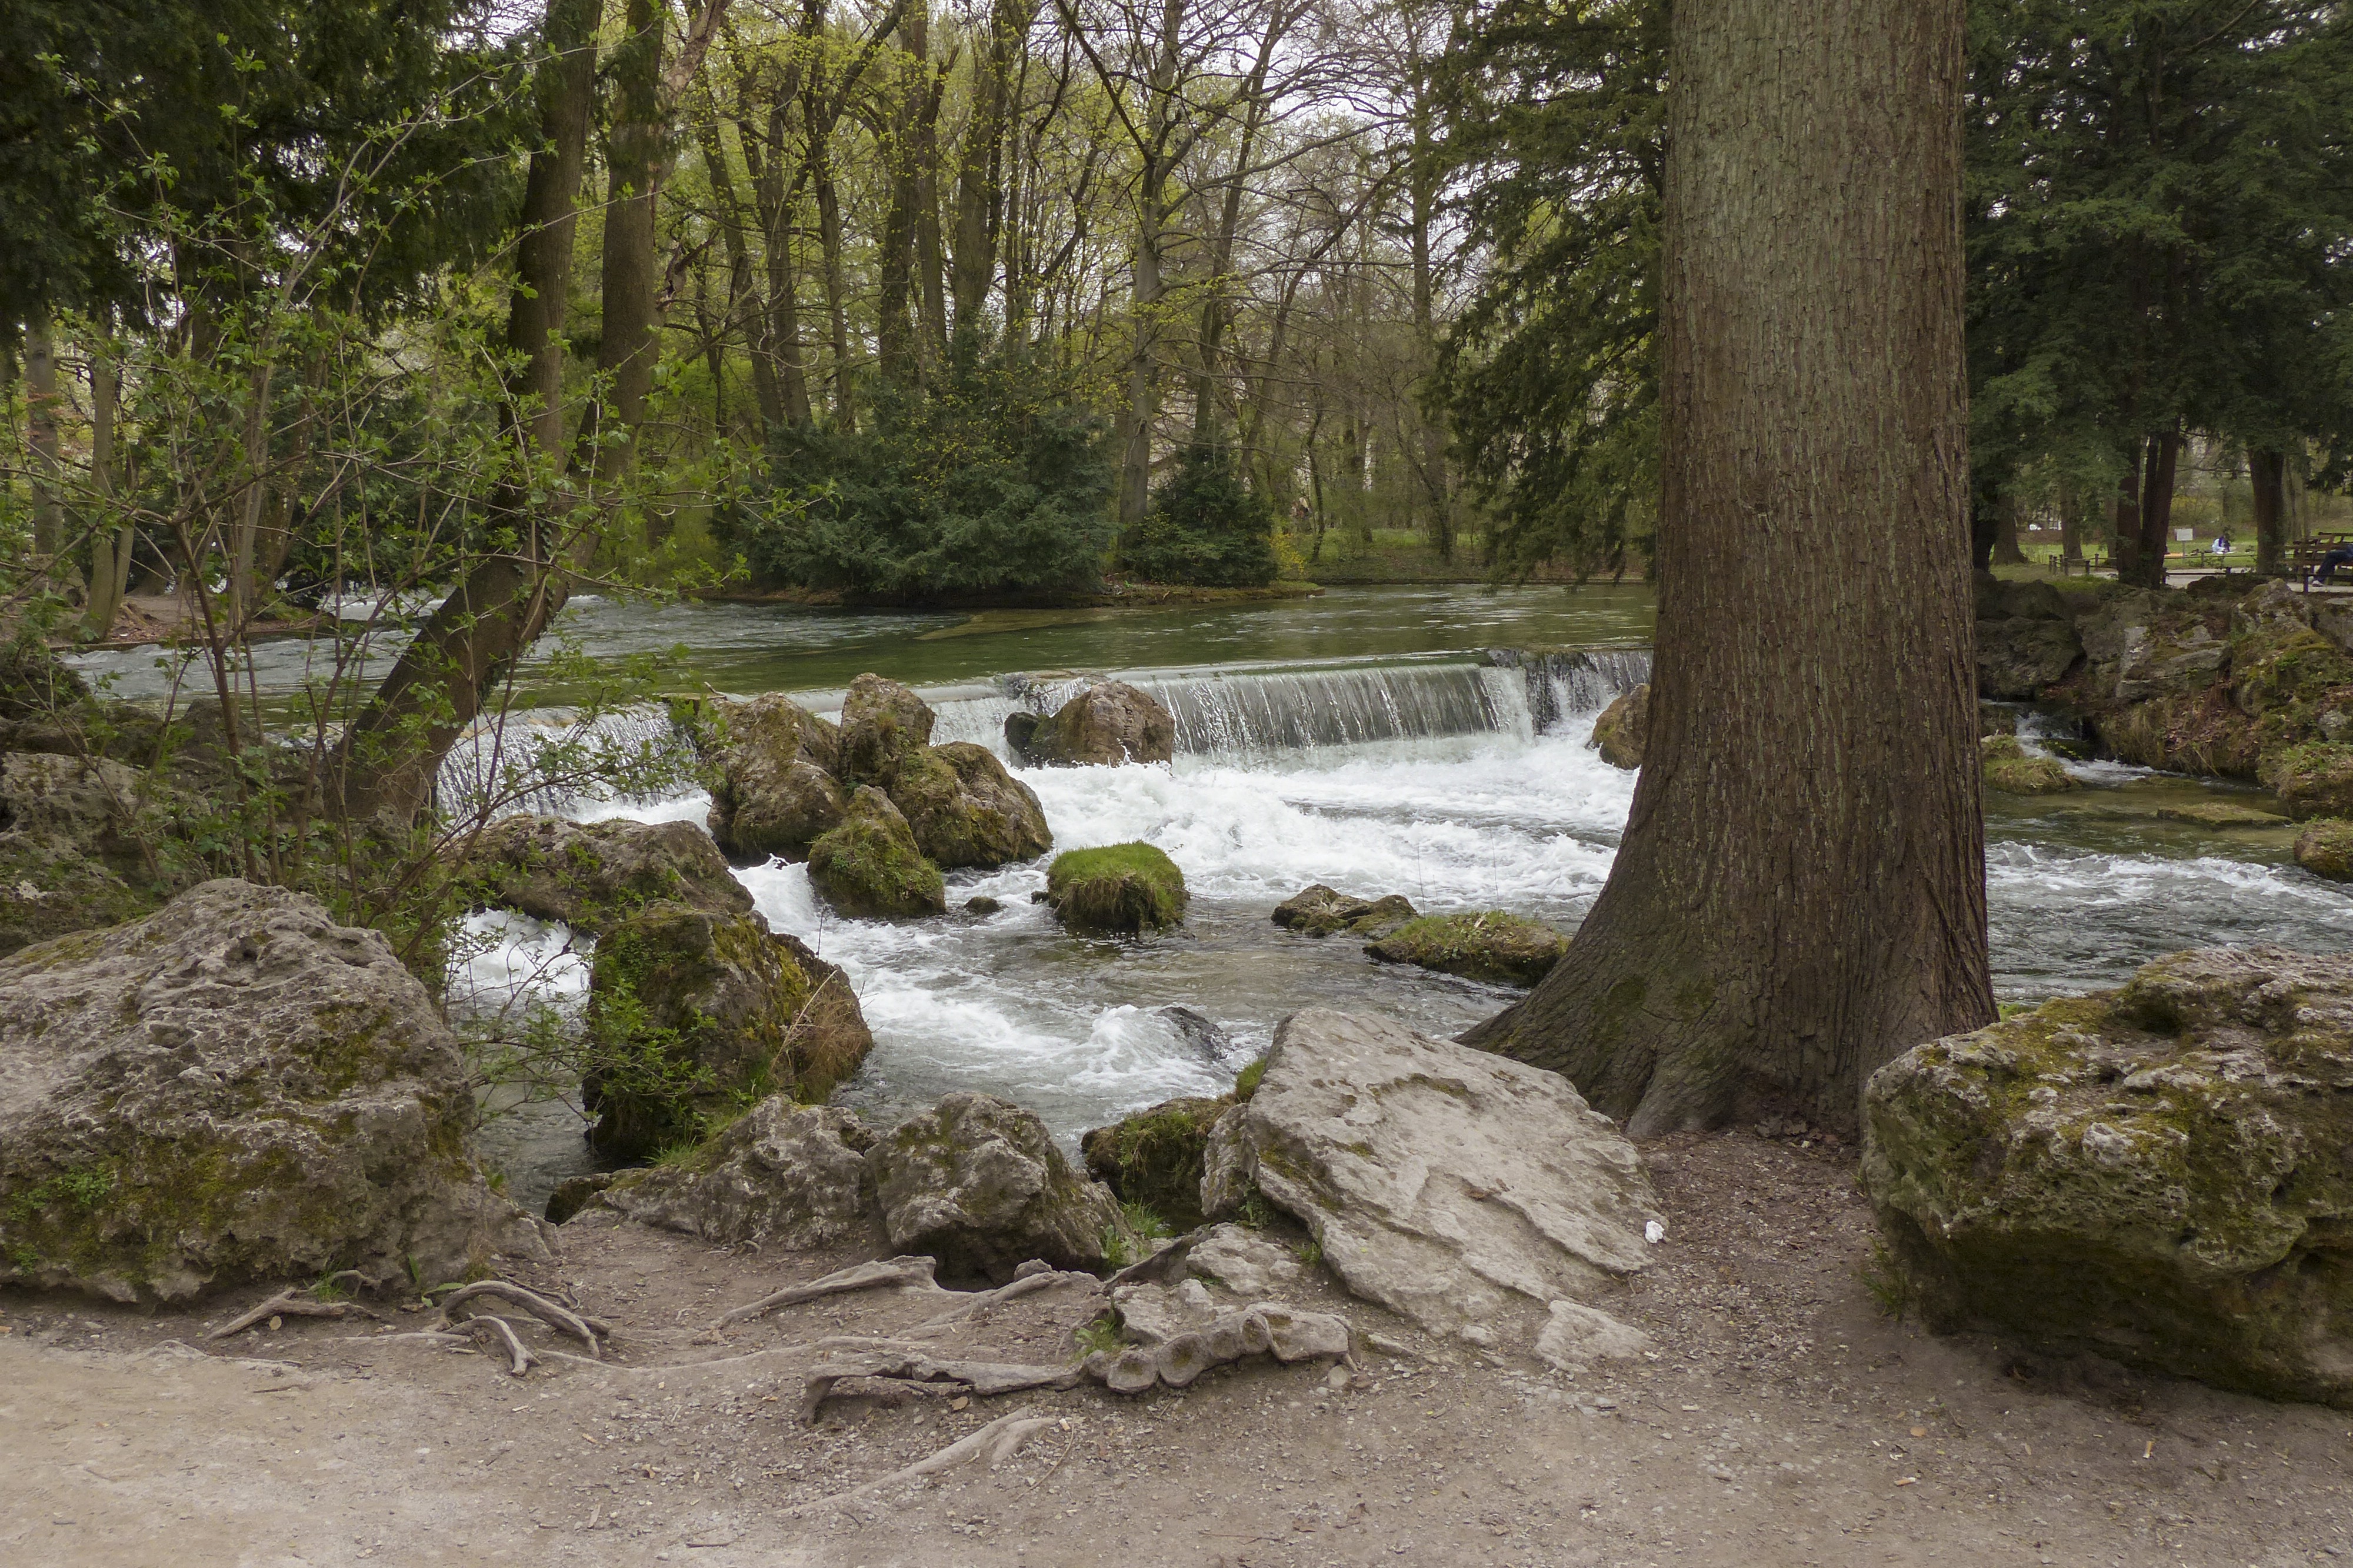
landscape, tree, water, nature, forest, rock, creek, wilderness, trail, river, pond, stream, park, scenery, rapid, body of water, tree trunk, rocks, woodland, natural water, watercourse, yew, yew tree